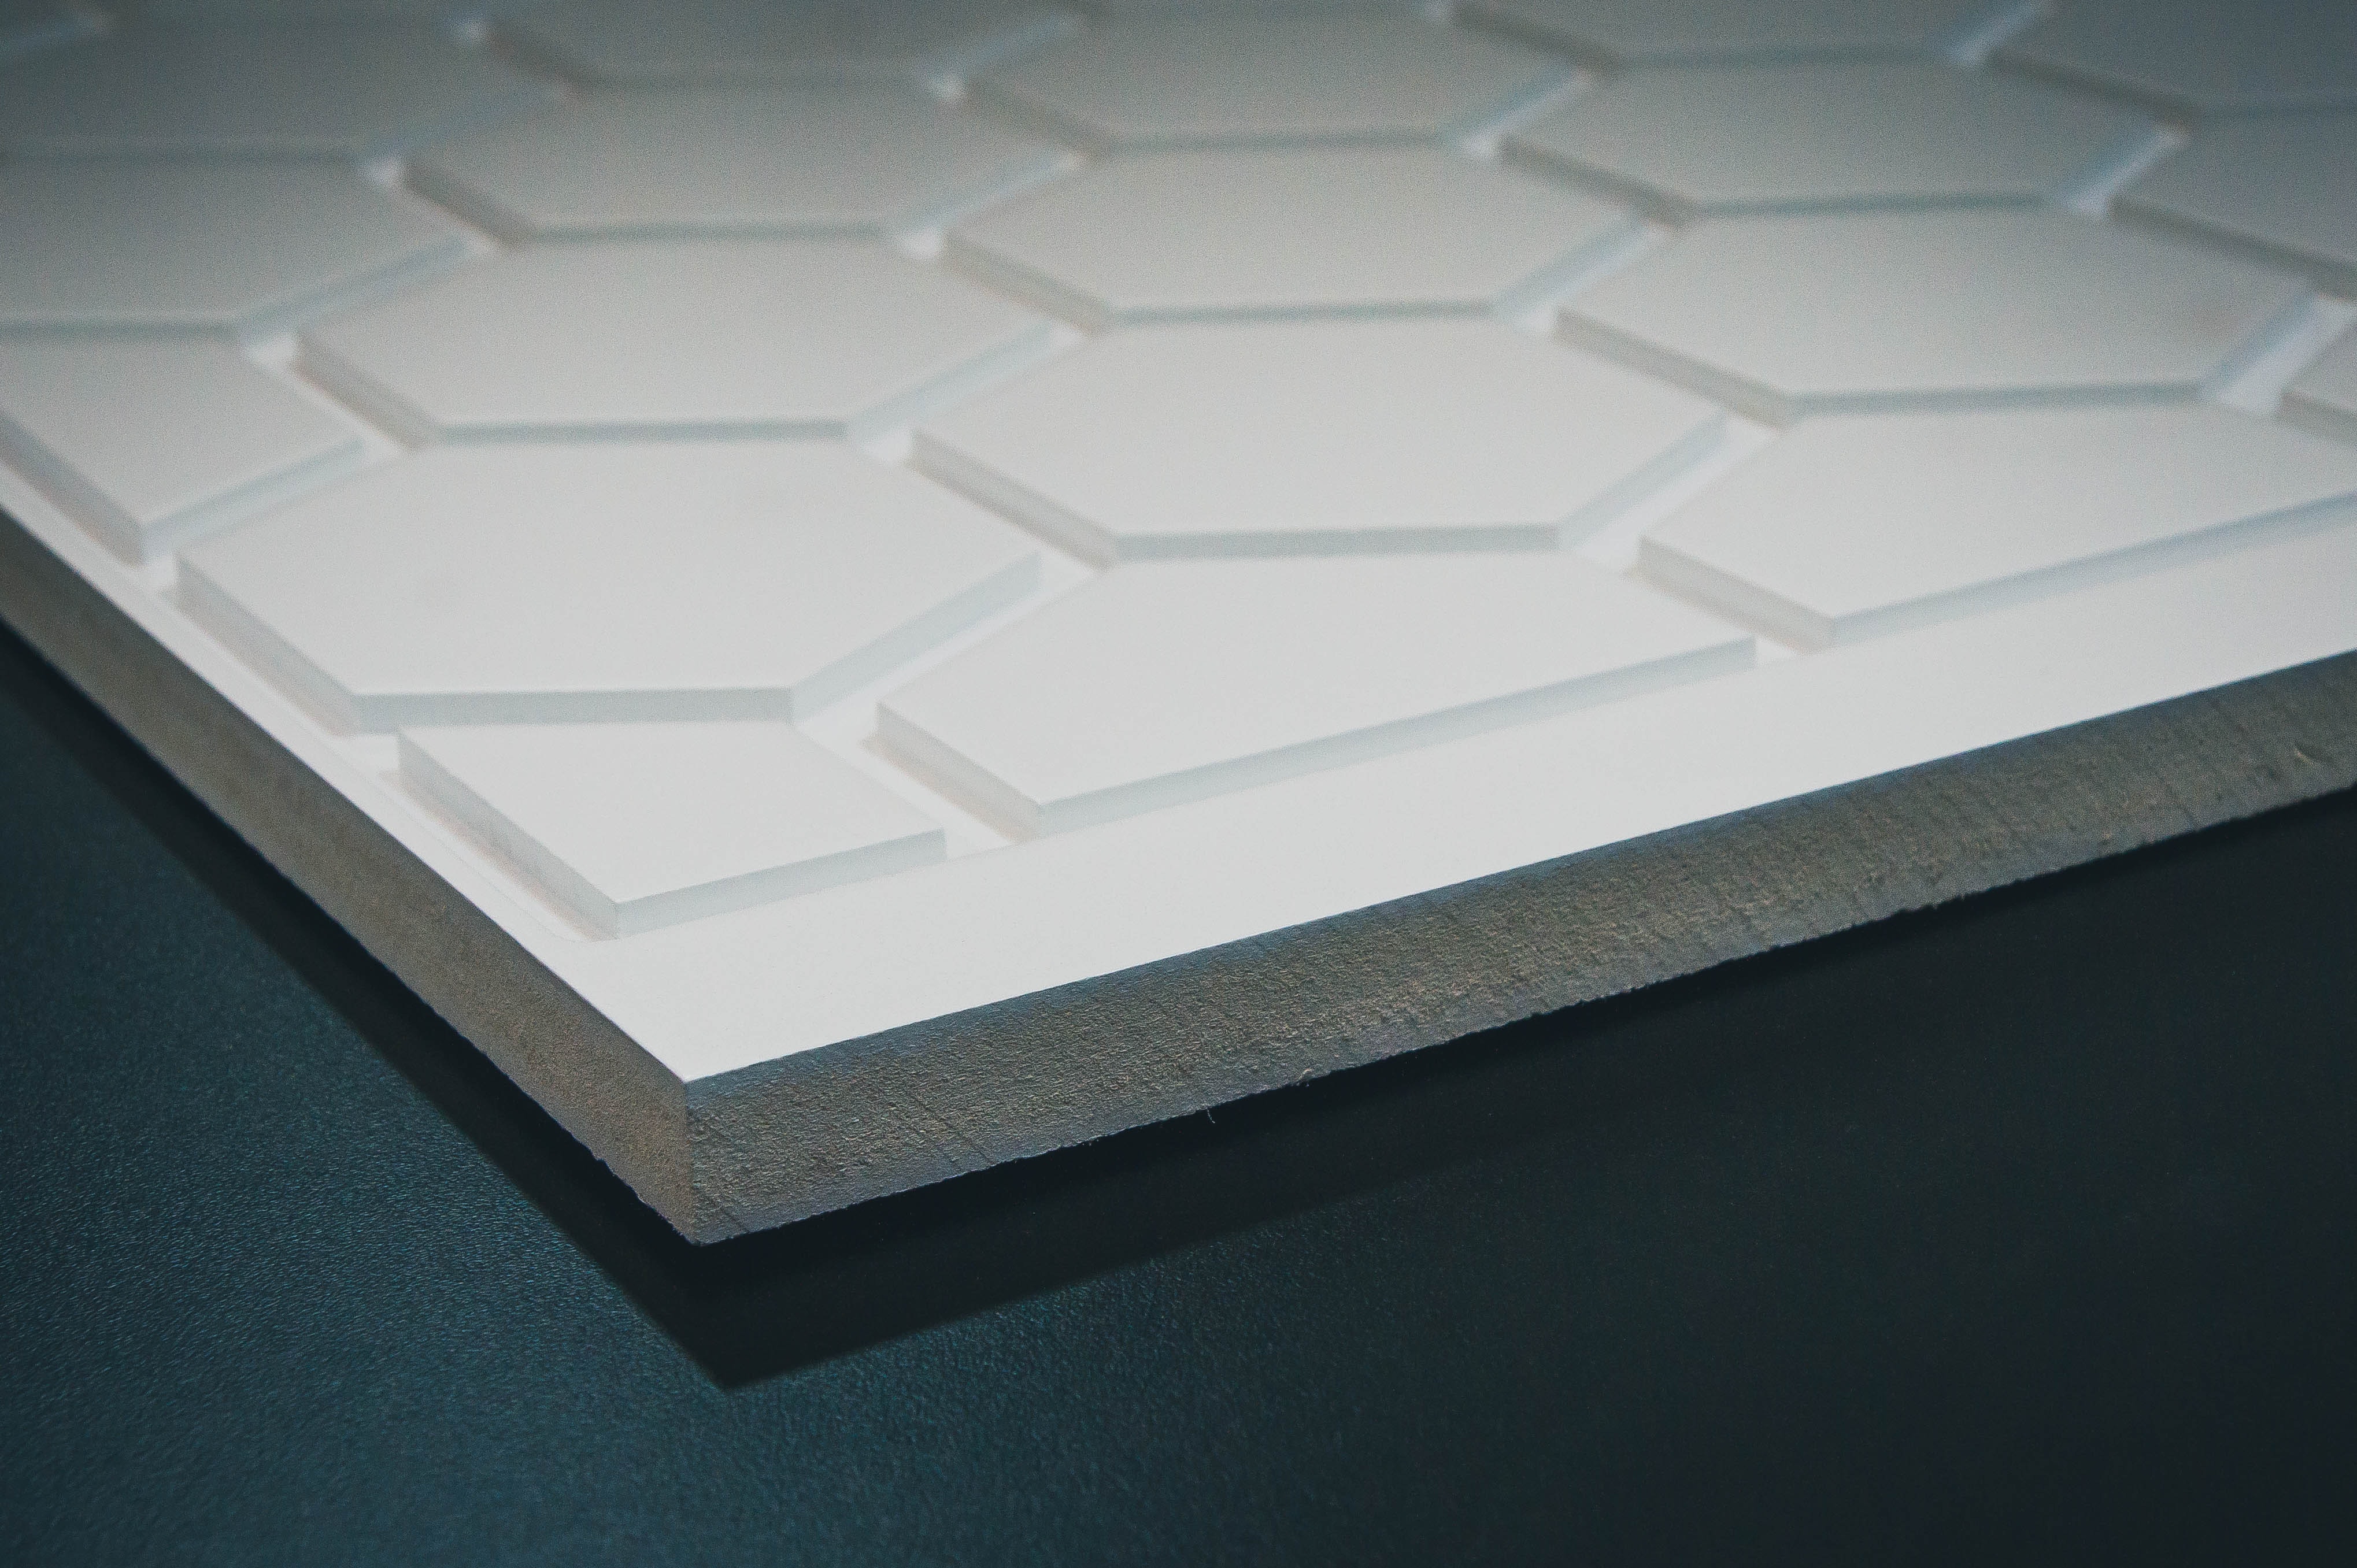
ceiling, architecture, daylighting, floor, flooring, furniture, rectangle